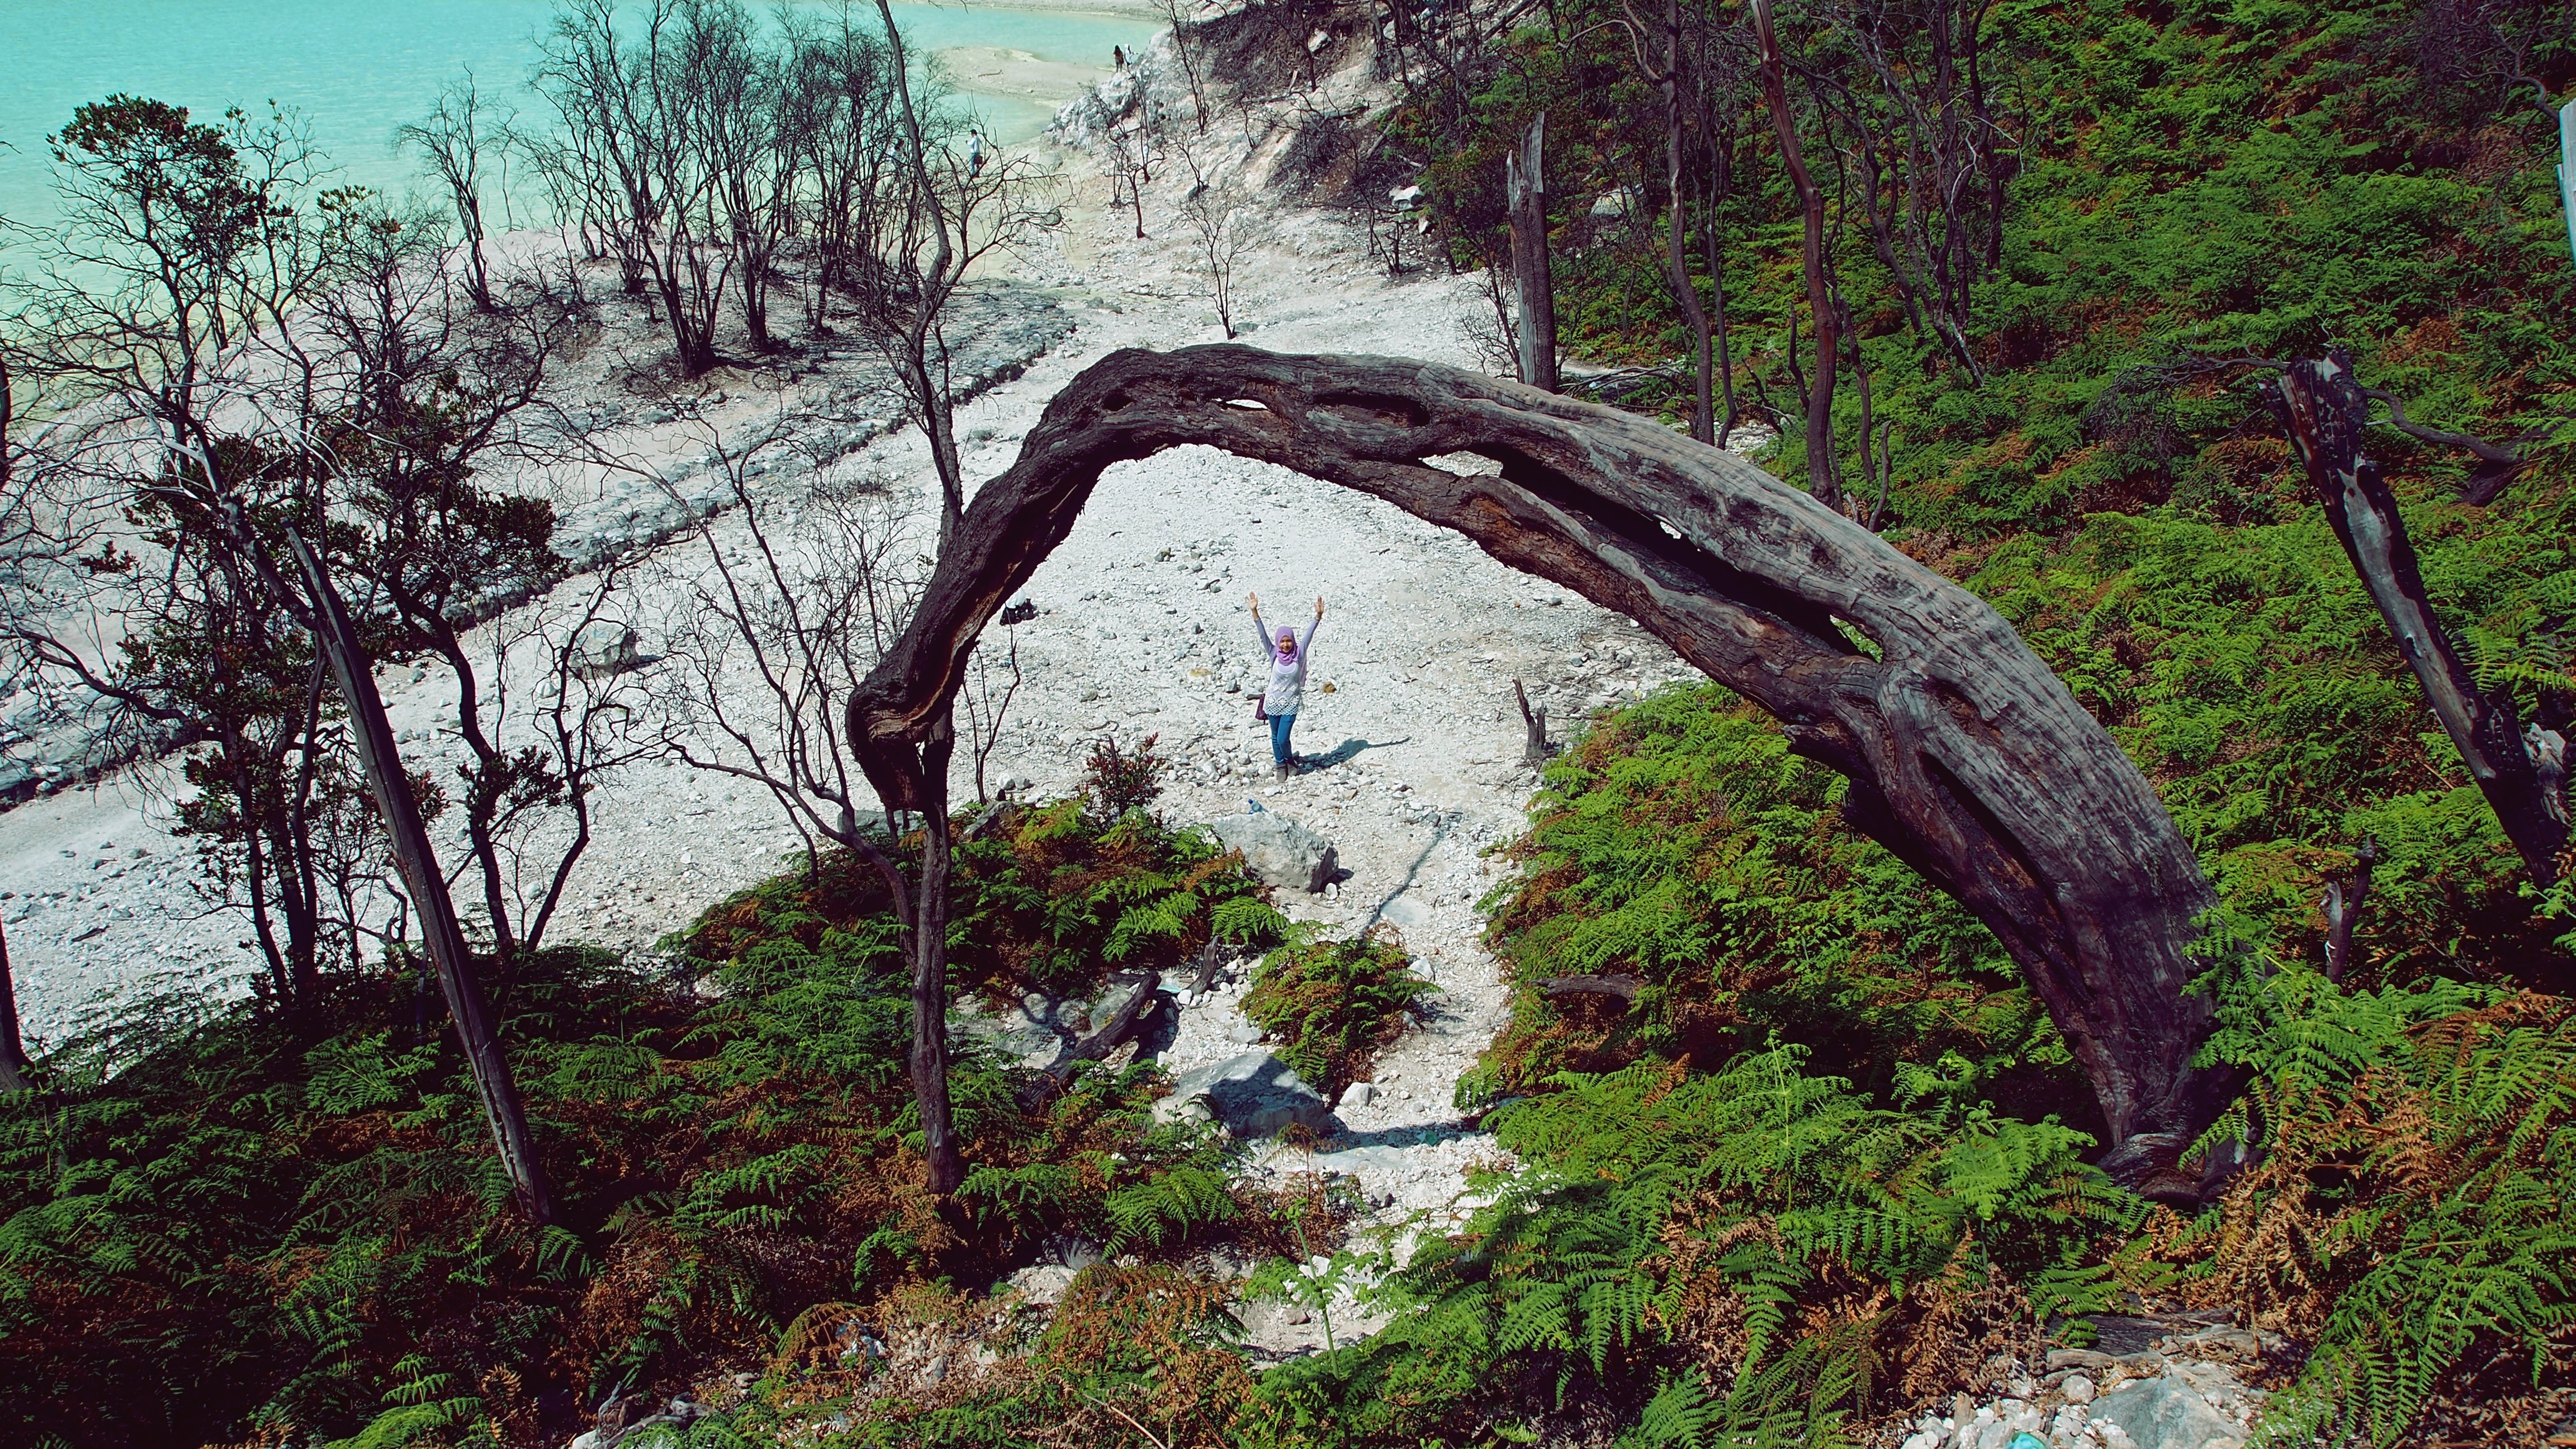
tree, forest, rock, wilderness, branch, plant, trail, jungle, rainforest, habitat, ecosystem, natural environment, woody plant